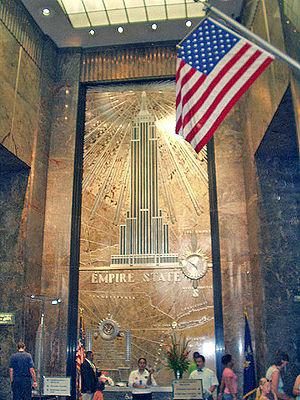
L’Empire State Building est un gratte-ciel de style Art déco situé dans l'arrondissement de Manhattan, à New York. Il est situé dans le quartier de Midtown au 350 de la 5ᵉ Avenue, entre les 33ᵉ et 34ᵉ rues. Inauguré le 1ᵉʳ mai 1931, il mesure 381 mètres et compte 102 étages.